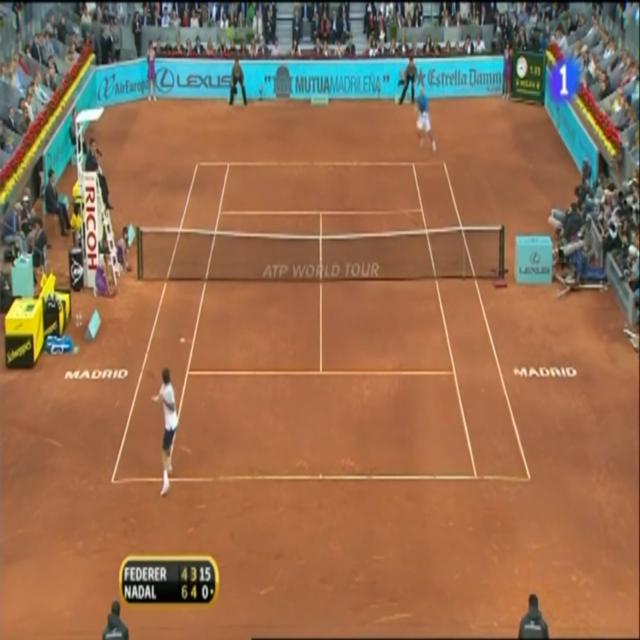
Both player A and player B are at the baseline of the court.